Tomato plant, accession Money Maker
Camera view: tilt-top (135 deg); turntable rotation: 180 degrees
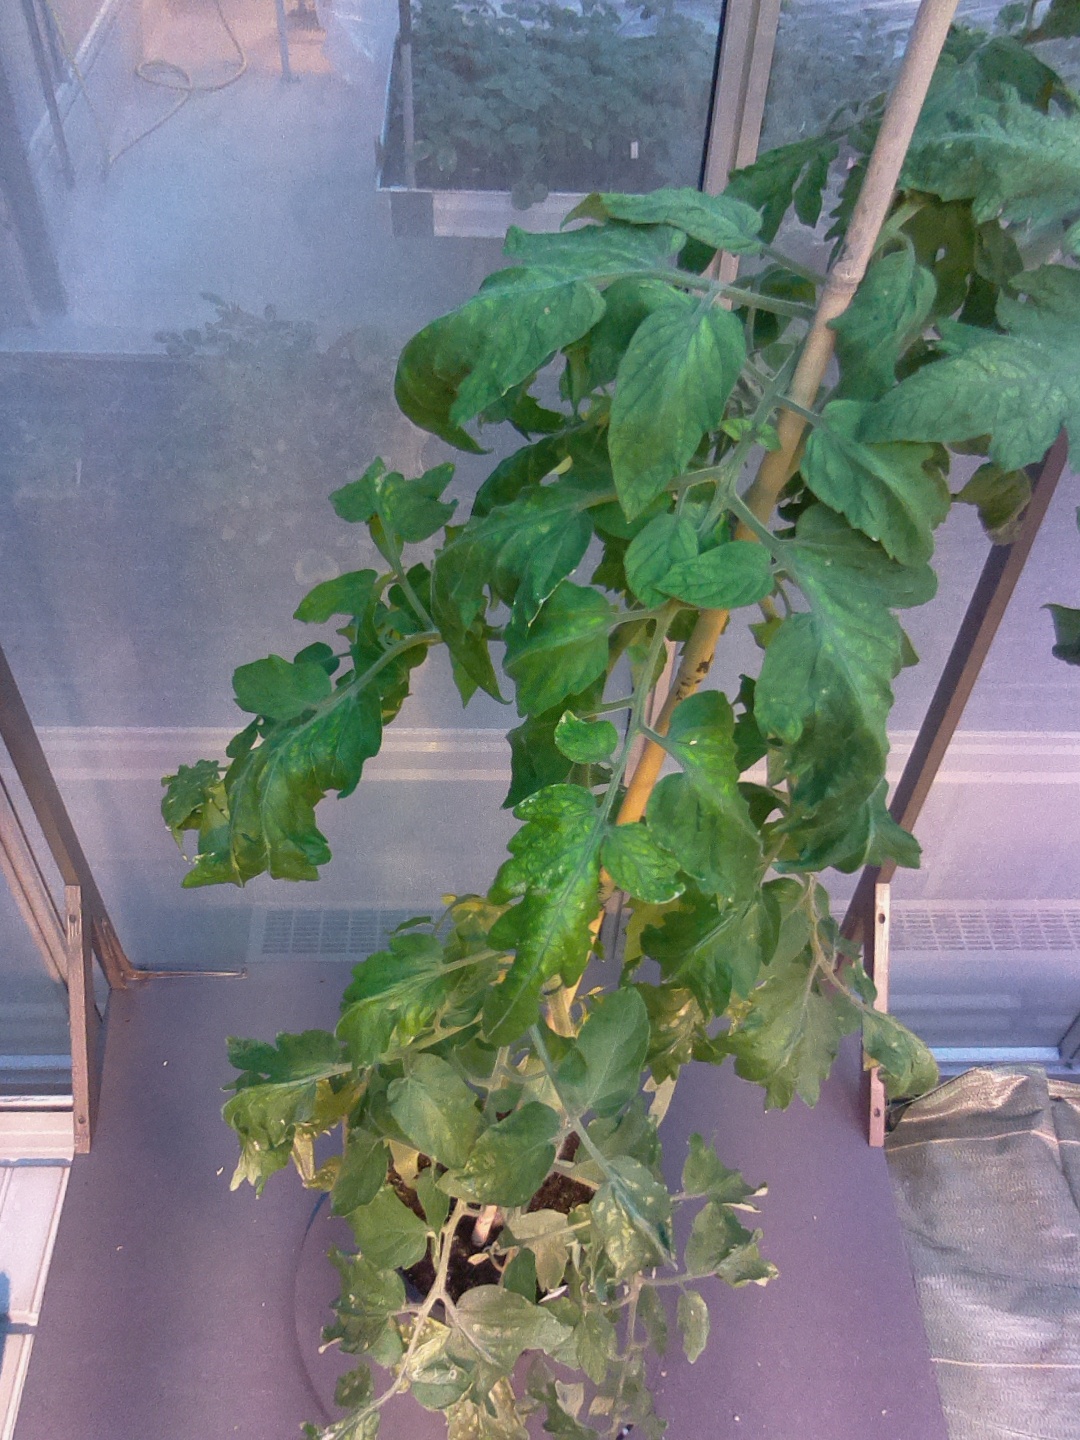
BBCH growth stage 70: Fruits at the main stem or branches visibles